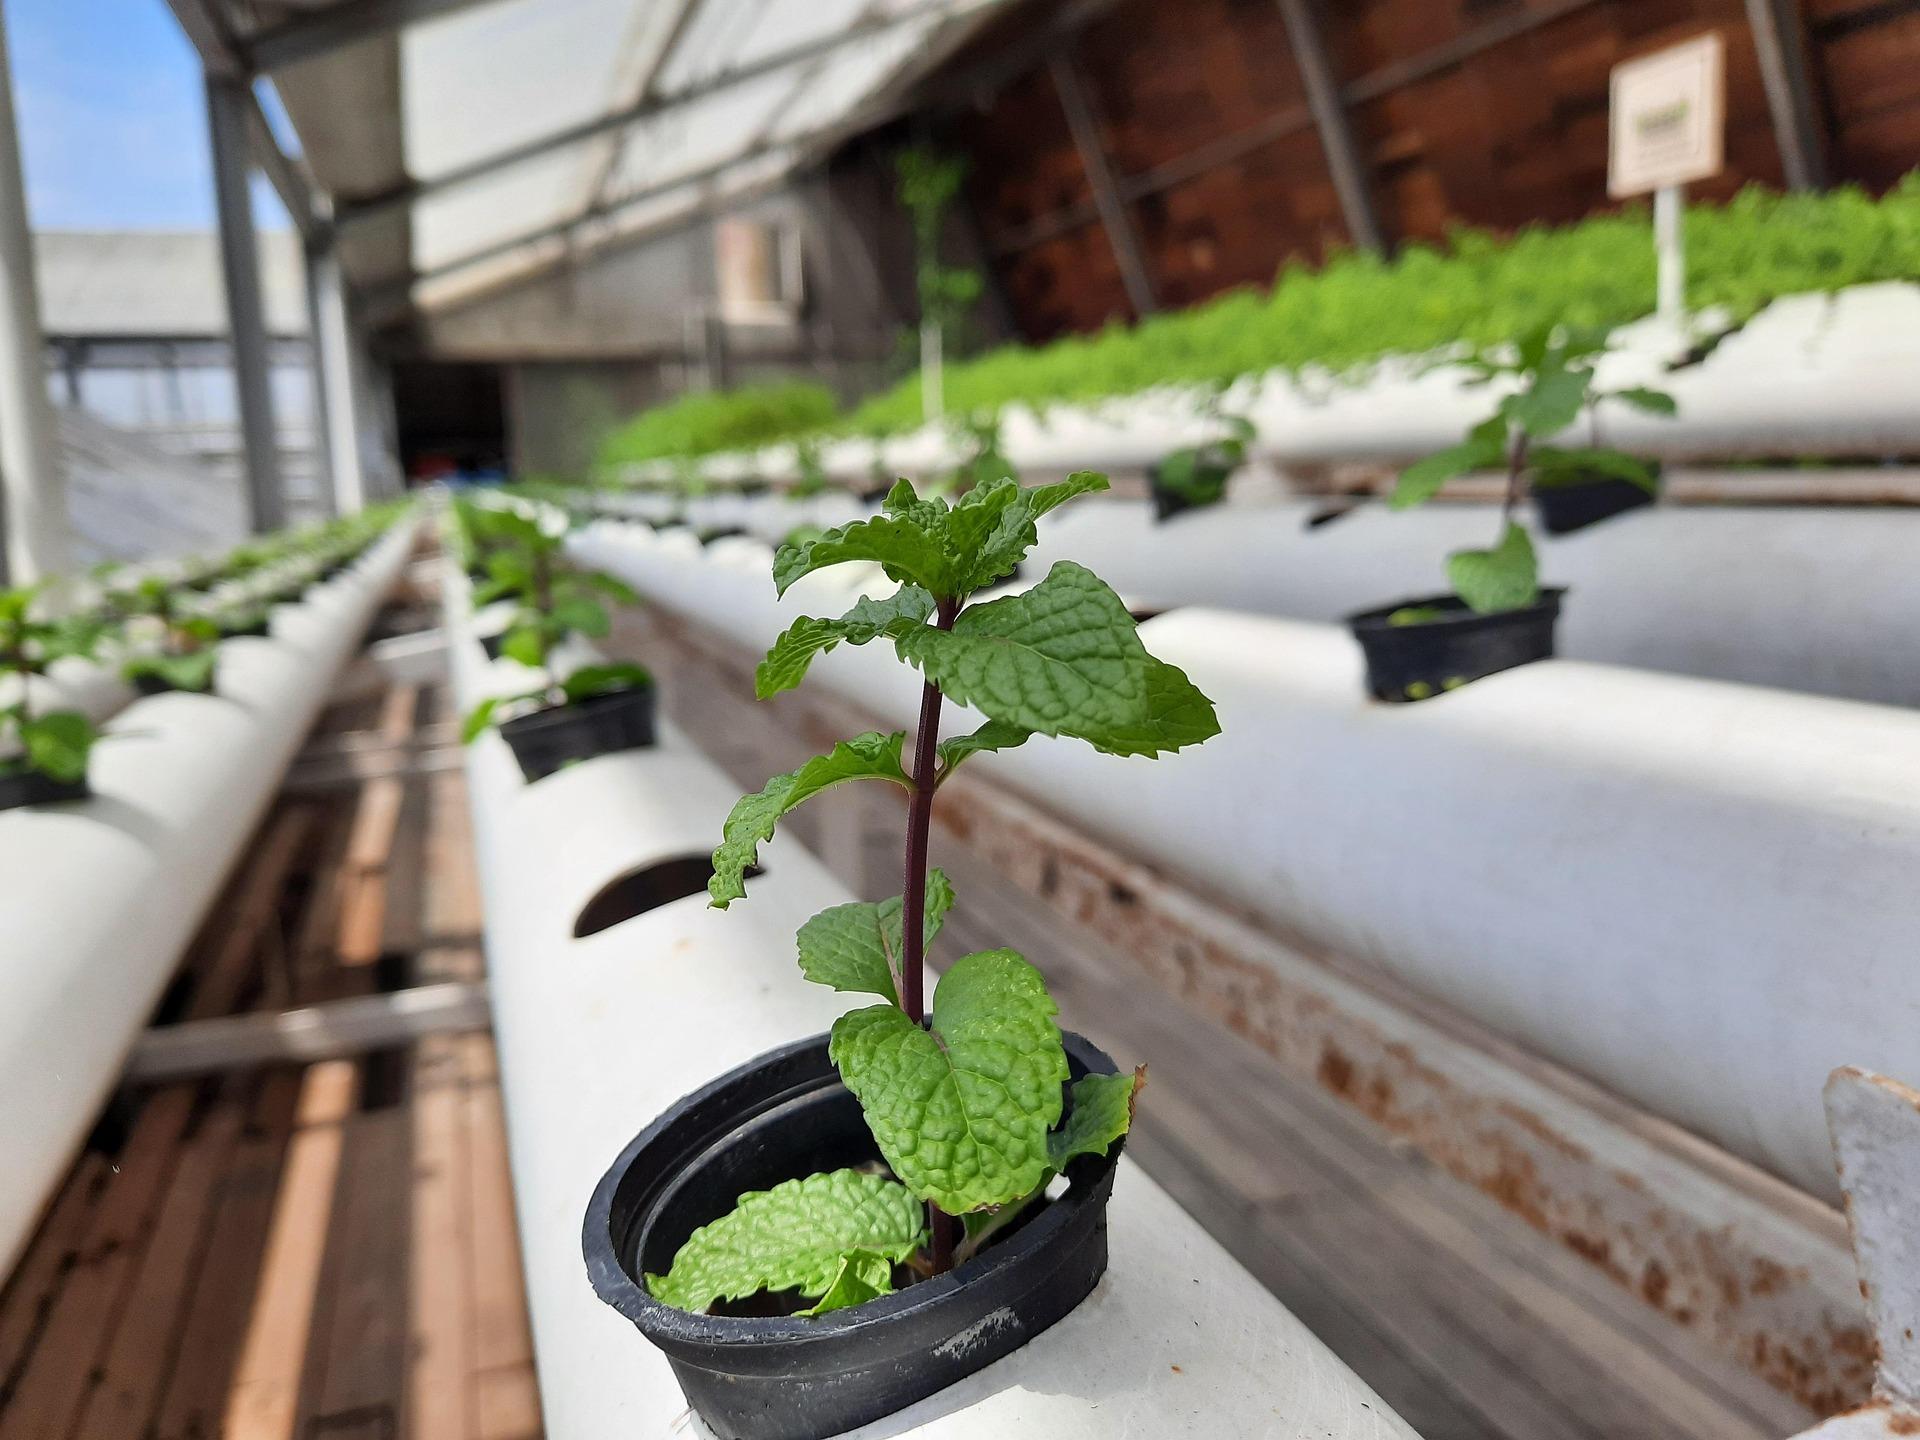
Huu ni mtindo wa kisasa ambao unatumia mabomba kwa minajili ya kupanda mimea mbalimbali kwa urahisi wa umwagiaji maji na dawa wakati ambao inastahili kumwagiwa ili kumea kwa uzuri.